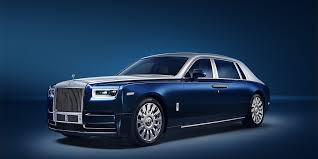
Label: noambulance